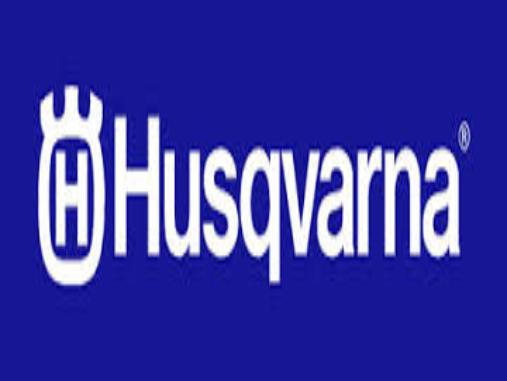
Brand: Husqvarna-1
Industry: Transportation